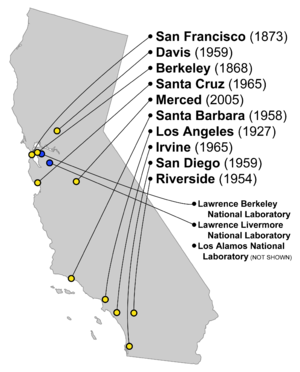
L'université de Californie est une université américaine, fondée en 1868, dont le siège administratif se trouve à Berkeley et le siège académique se trouve à Goleta, près de Santa Barbara. L'université comprend dix campus situés dans l'État de Californie. Elle accueille 200 000 étudiants et emploie 150 000 personnes. Le réseau des universités publiques de Californie dispose d'un budget équivalent à celui du CNRS en France. De par son nombre d'élèves et de professeurs, il s'agit de la plus grande institution d'enseignement supérieur aux États-Unis.